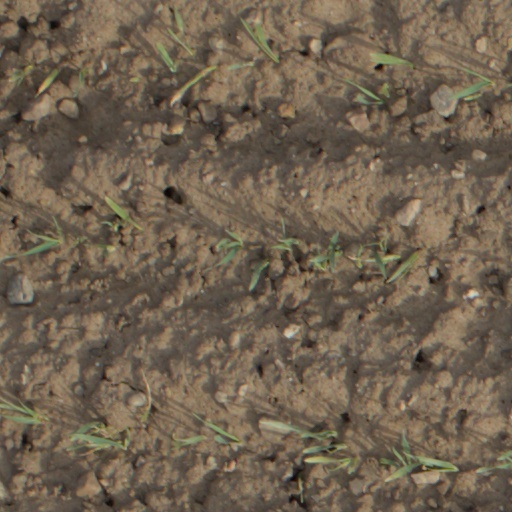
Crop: wheat